Katharine Ross

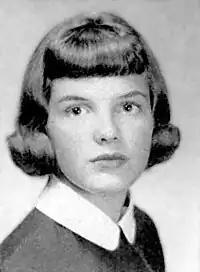
Ross' senior yearbook portrait, from the 1957 Las Lomas High School yearbook (1956; age 16).

Ross was born in Los Angeles on January 29, 1940, when her father, Dudley Tyng Ross (1906–1991) was a lieutenant in the Navy. A native of Sonyea, New York, he had also worked for the Associated Press. Ross's mother, the former Katharine Elizabeth Washburn (née Hall; 1909–1993), was born in Indianapolis and later moved to the San Francisco Bay Area. She married Ross's father there in 1937. The family resided for a time in Washington, D.C. before moving to Walnut Creek, California.